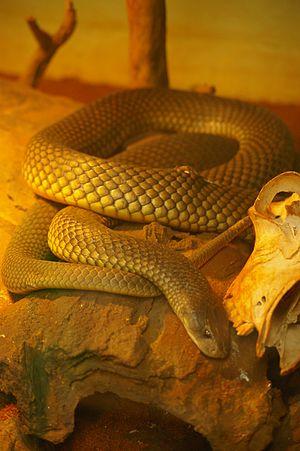
Pseudechis australis, le Serpent de la Mulga, est une espèce de serpents de la famille des Elapidae.